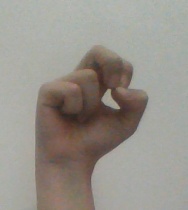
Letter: gaaf